Puerto Rico on stamps

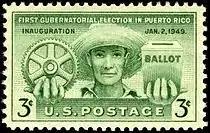

The first free election for governor of the US territory of Puerto Rico was honored with a 3-cent stamp on April 27, 1949, at San Juan, Puerto Rico. Prior to January 2, 1949, the US president appointed Puerto Rico's governors. The stamp's shows a rural Puerto Rican holding a cogwheel for industry and a box representing the election. The stamp was inspired by a sketch prepared by Irene Delano of the Office of the Governor of Puerto Rico. 'Inauguration' refers to the election of Luis Muñoz Marín, the first democratically elected governor of Puerto Rico. The United States issued a 5-cent definitive stamp in Muñoz Marin's honor on February 18, 1990.